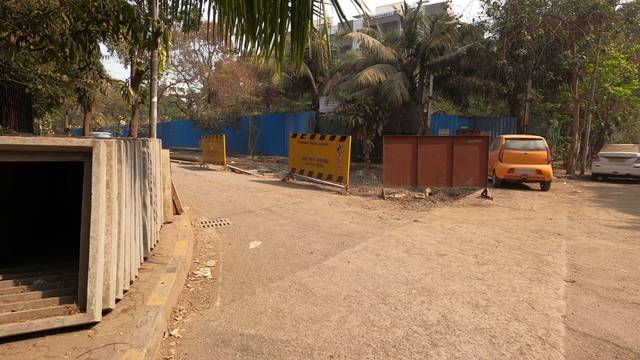
Region: India
Coordinates: 19.074, 72.864